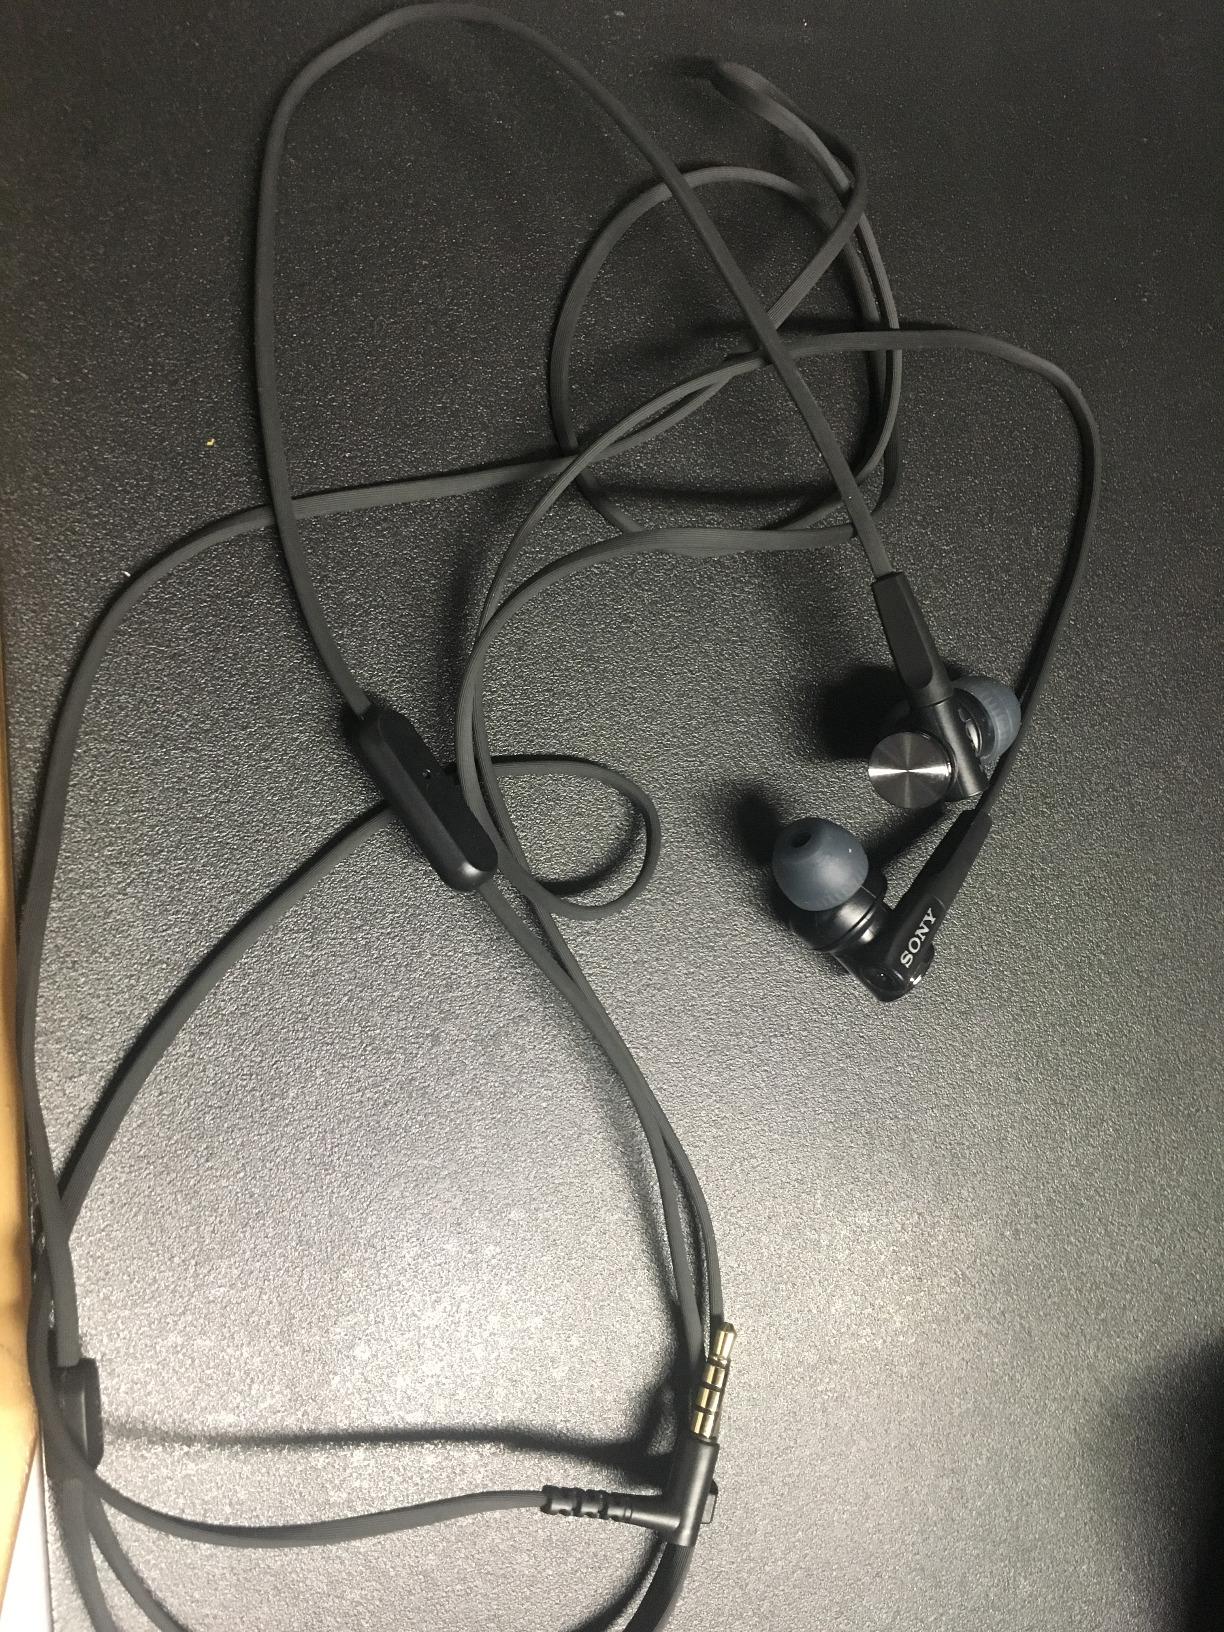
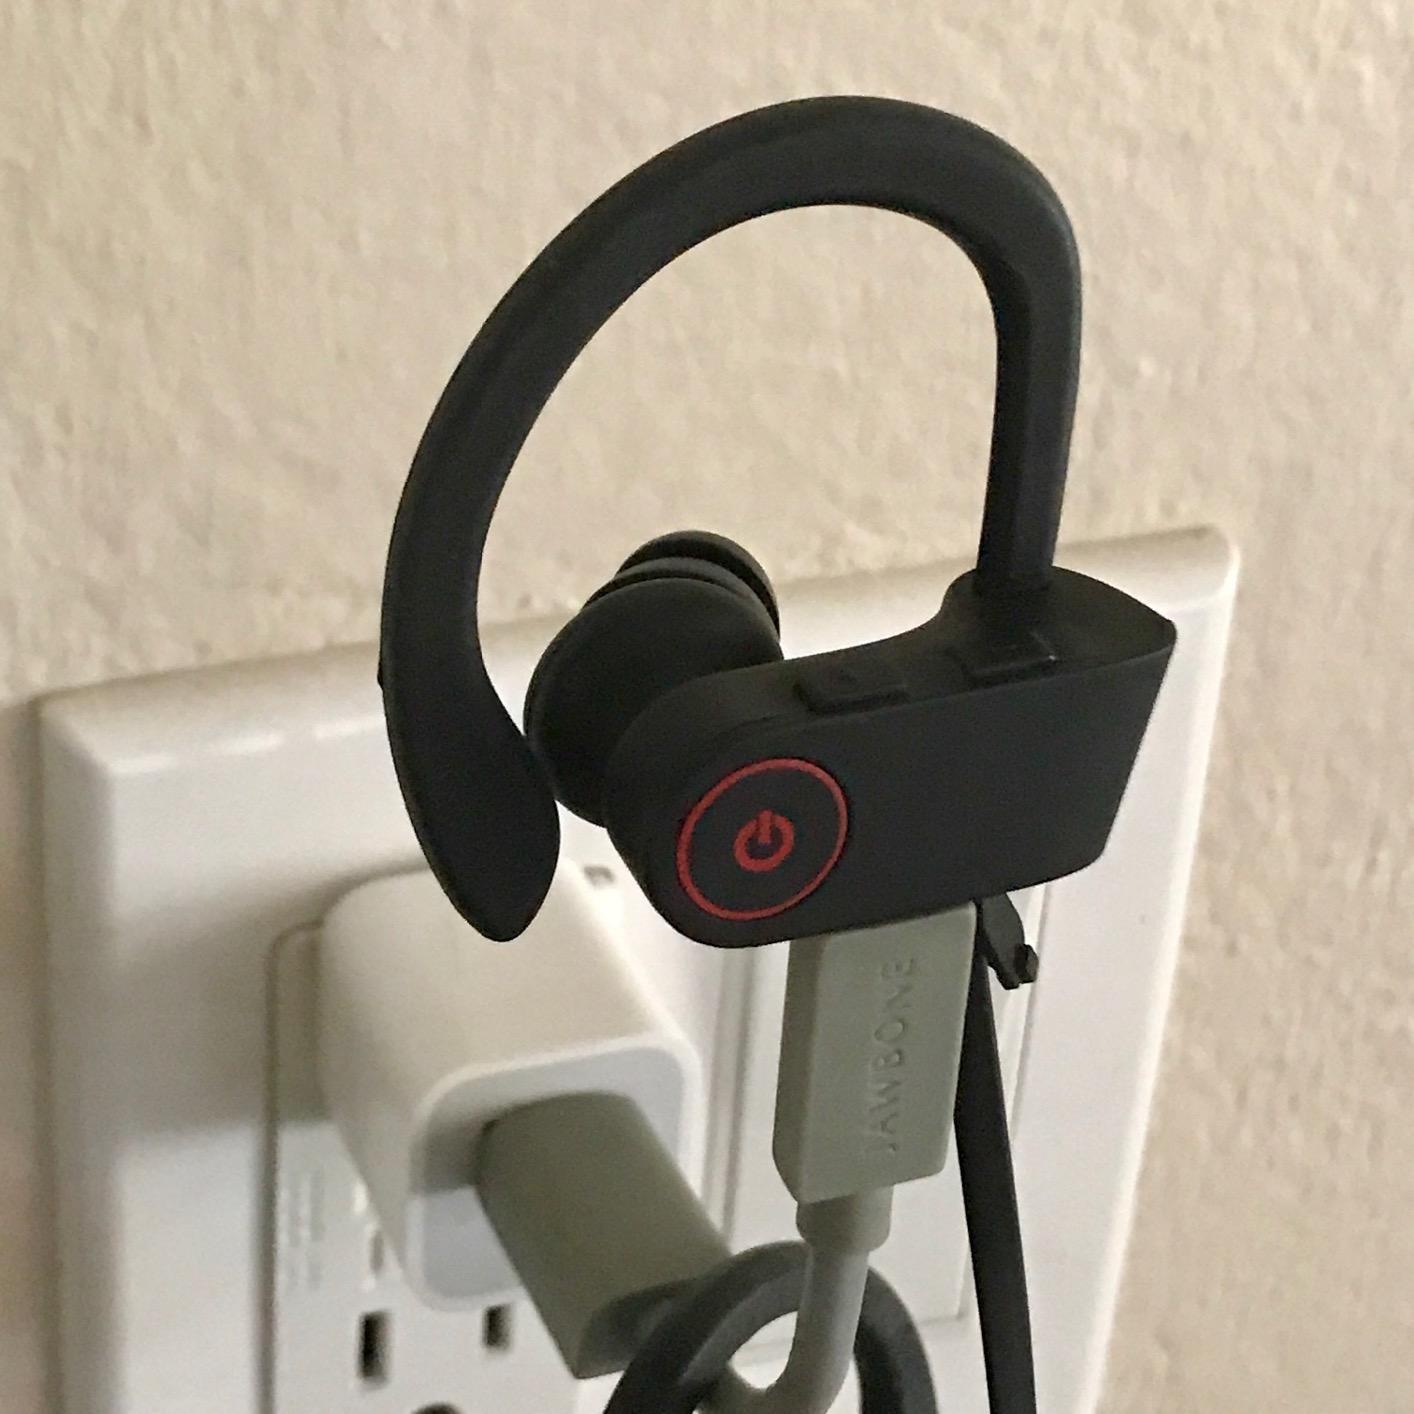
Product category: headphones
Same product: no